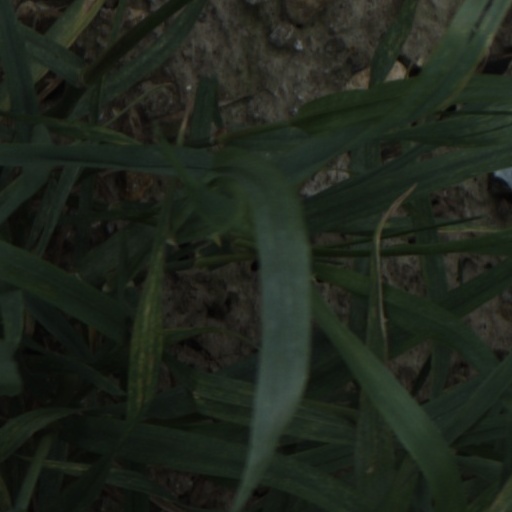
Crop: wheat